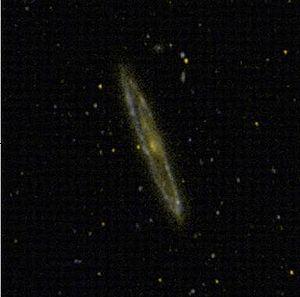
Voici une liste de galaxies spirales notables, classée en fonction de leur nom, de la constellation hôte, de la magnitude apparente et de la classification morphologique des galaxies.
NGC 4216 est une galaxie spirale intermédiaire vue par la tranche et située dans la constellation de la Vierge à environ 53 millions d'années-lumière. NGC 4216 a été découvert par l'astronome germano-britannique William Herschel en 1784.